Acadia

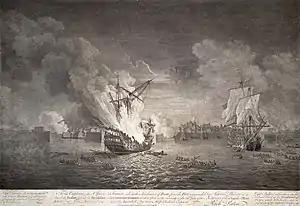
Contemporary British artist's impression of the loss of two French ships during the siege of Louisbourg in 1758.

King George's War began when the war declarations from Europe reached the French fortress at Louisbourg first, on May 3, 1744, and the forces there wasted little time in beginning hostilities. Concerned about their overland supply lines to Quebec, they first raided the British fishing port of Canso on May 23, and then organized an attack on Annapolis Royal, then the capital of Nova Scotia. However, French forces were delayed in departing Louisbourg, and their Miꞌkmaq and Wolastoqey allies decided to attack on their own in early July. Annapolis had received news of the war declaration, and was somewhat prepared when the Indians began besieging Fort Anne. Lacking heavy weapons, the Indians withdrew after a few days. Then, in mid-August, a larger French force arrived before Fort Anne, but was also unable to mount an effective attack or siege against the garrison, which had received supplies and reinforcements from Massachusetts. In 1745, British colonial forces conducted the siege of Port Toulouse (St. Peter's) and then captured Fortress Louisbourg after a siege of six weeks. France launched a major expedition to recover Acadia in 1746. Beset by storms, disease, and finally the death of its commander, the Duc d'Anville, it returned to France in tatters without reaching its objective. French officer Jean-Baptiste Nicolas Roch de Ramezay also arrived from Quebec and conducted the Battle at Port-la-Joye on Île Saint-Jean and the Battle of Grand Pré.